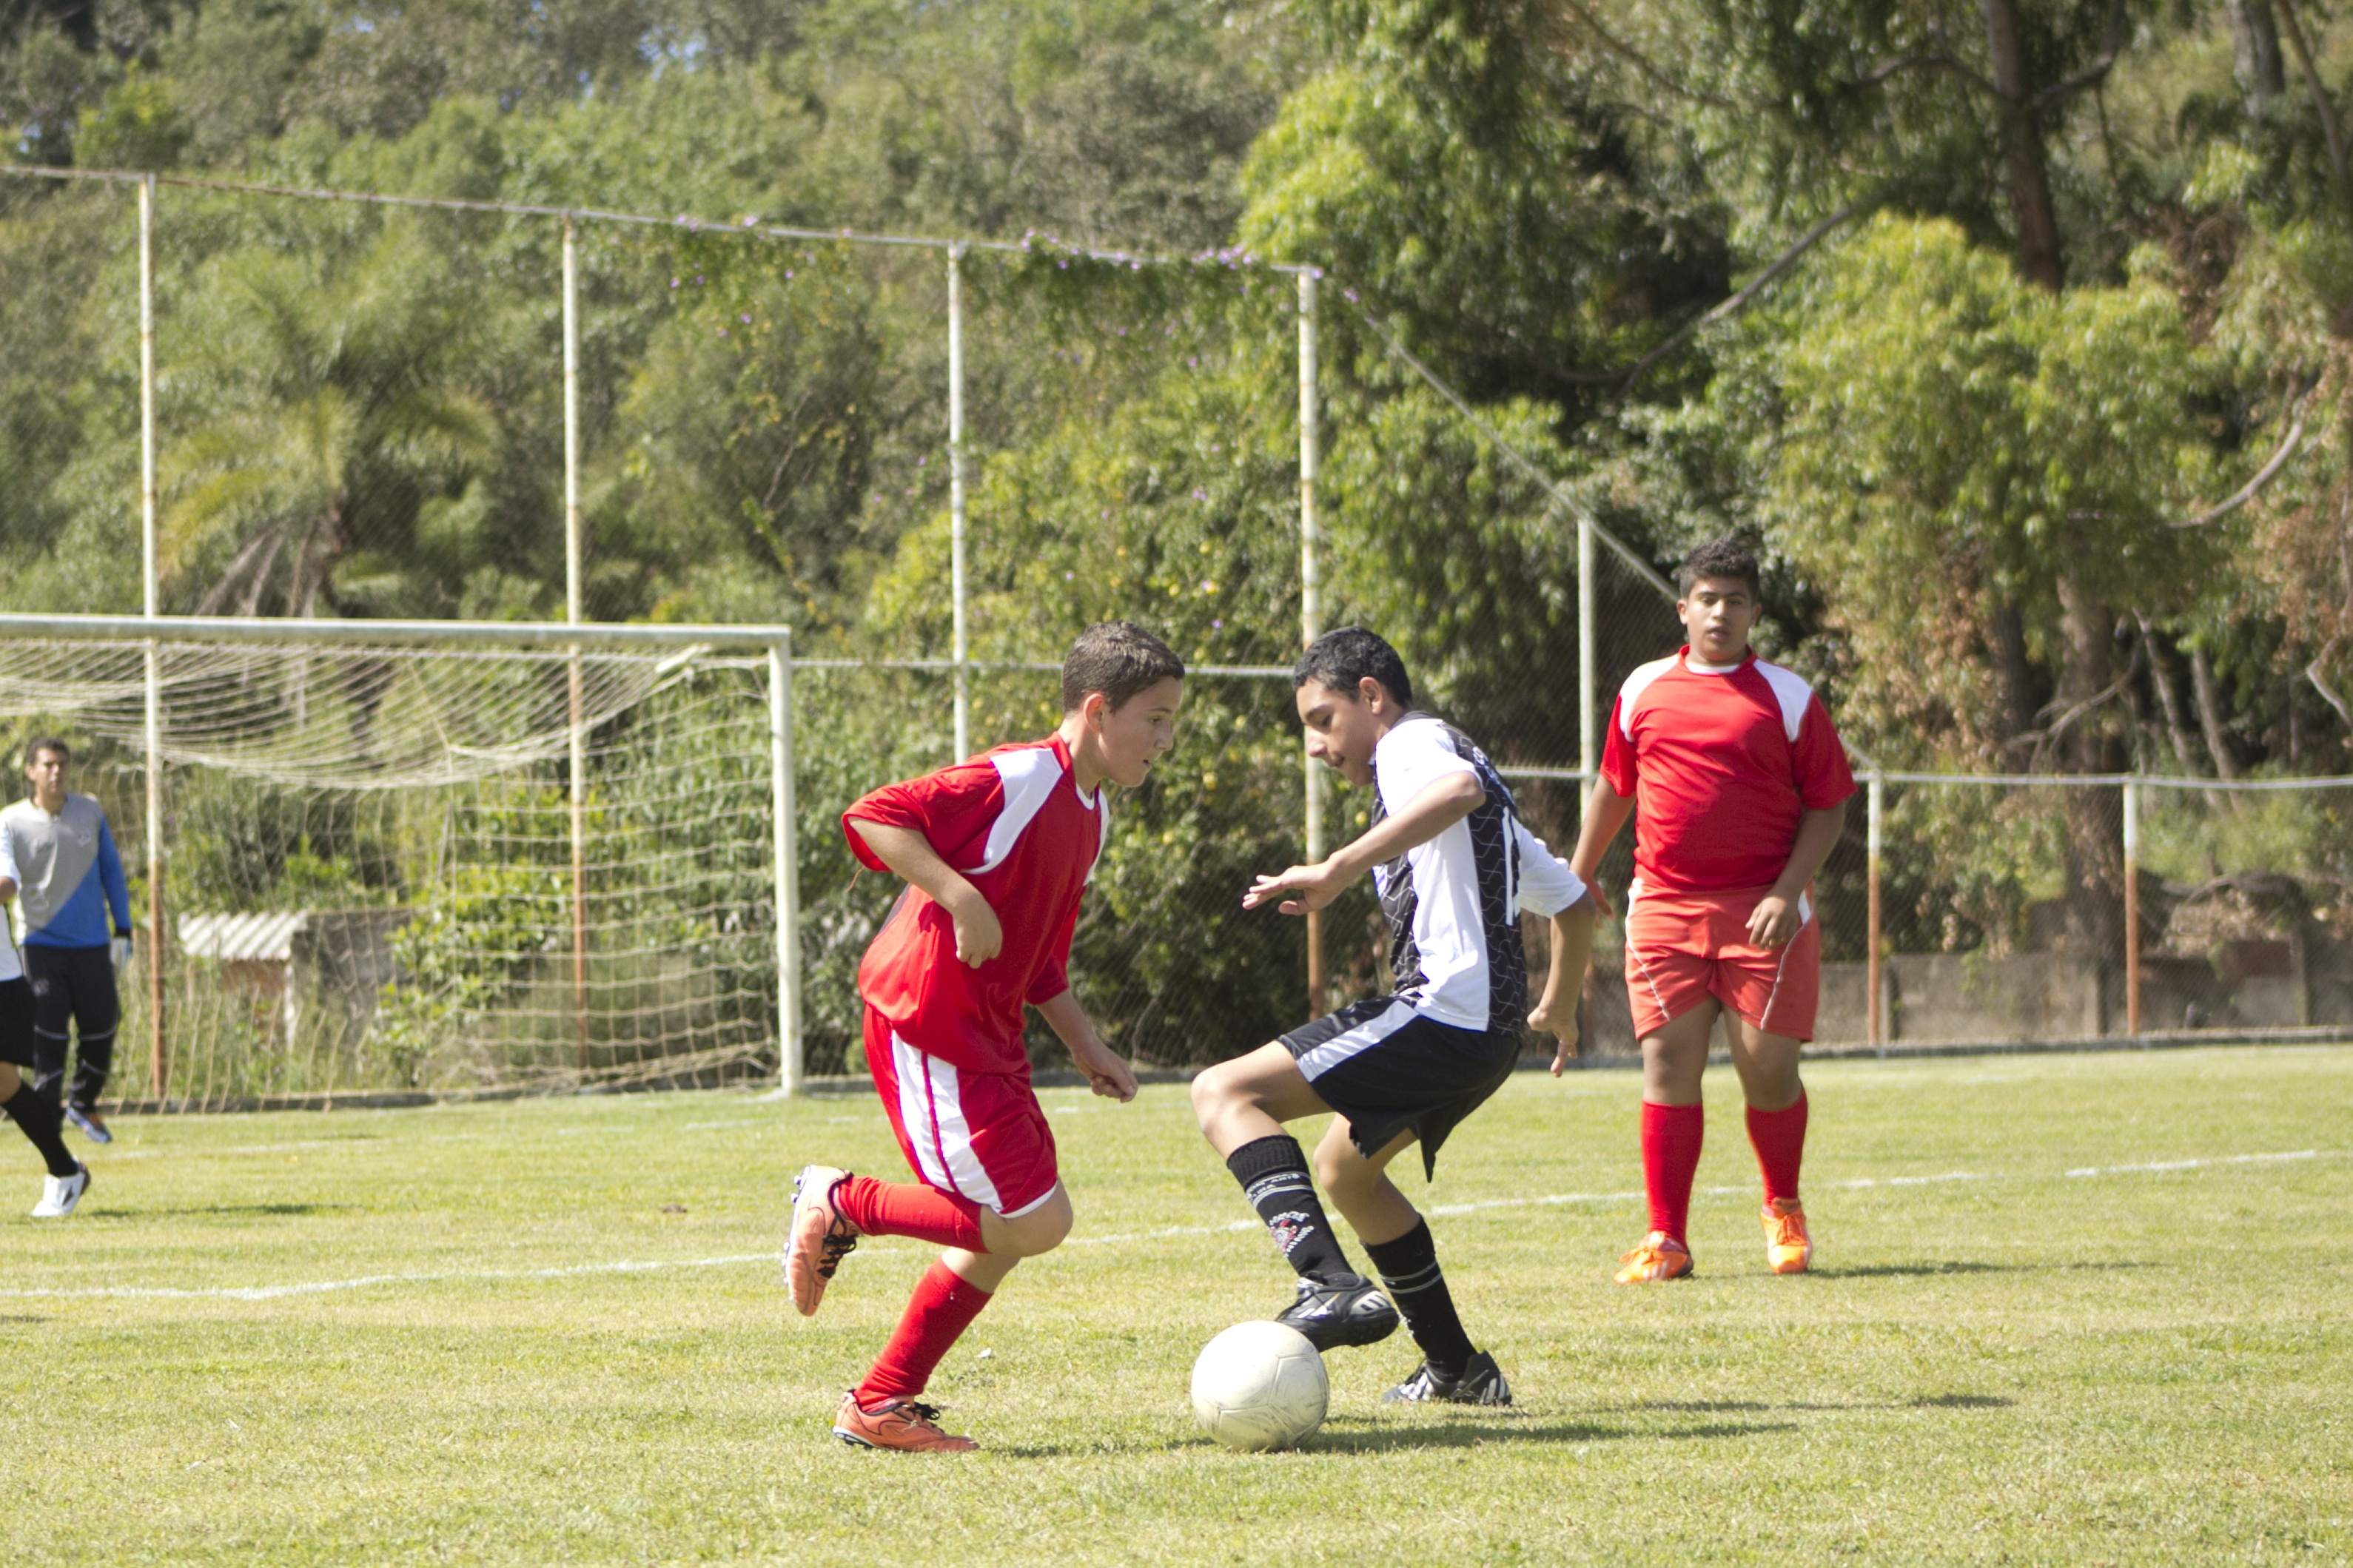
sport, boy, young, youth, park, soccer, child, club, football, player, teenager, olympics, fun, team, sports, tournament, childish, joke, tackle, football player, team sport, competition event